Novovoronezh

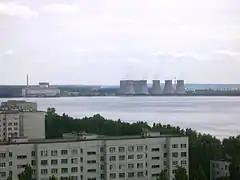
View of the Novovoronezh Nuclear Power Plant

The Novovoronezh Nuclear Power Plant is located in the town.